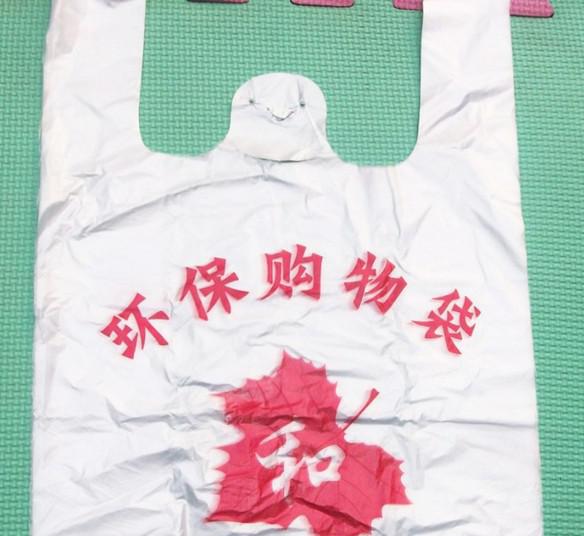
Label: plastic